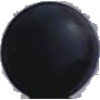
Label: blue_grape